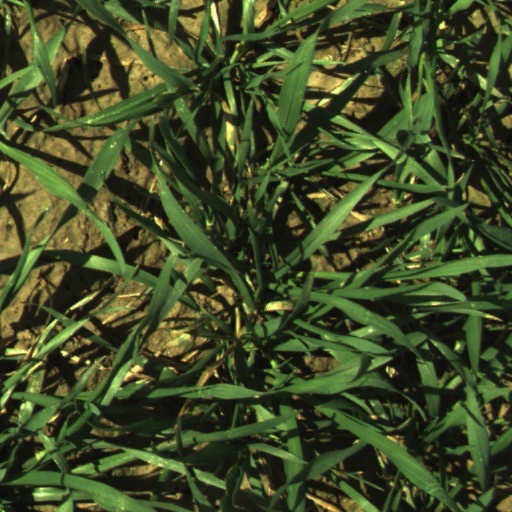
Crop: wheat